Article Three of the United States Constitution

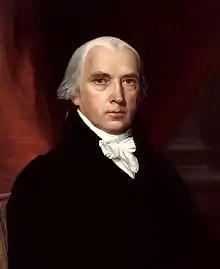
Secretary of State James Madison, who won "Marbury v. Madison", but lost judicial review

"Marbury" posed a difficult problem for the court, which was then led by Chief Justice John Marshall, the same person who had neglected to deliver the commissions when he was the Secretary of State. If Marshall's court commanded James Madison to deliver the commissions, Madison might ignore the order, thereby indicating the weakness of the court. Similarly, if the court denied William Marbury's request, the court would be seen as weak. Marshall held that appointee Marbury was indeed entitled to his commission. However, Justice Marshall contended that the Judiciary Act of 1789 was unconstitutional, since it purported to grant original jurisdiction to the Supreme Court in cases not involving the States or ambassadors. The ruling thereby established that the federal courts could exercise judicial review over the actions of Congress or the executive branch.